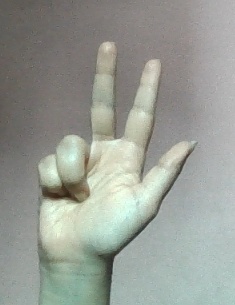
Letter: al